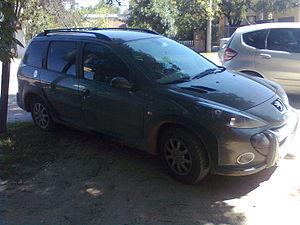
La 206 est un modèle automobile du segment B produit par le constructeur Peugeot et lancé le 10 septembre 1998 pour succéder à la Peugeot 205. La 206 a été la voiture la plus vendue en France en 2001, 2004 et 2005, disputant la première place à sa principale rivale qu'est la Renault Clio II. Elle est depuis les années 2010 la voiture française la plus produite de l'histoire et la plus vendue de tous les temps. Elle est également produite sous le nom de Peugeot 207 en Amérique du sud et par Iran Khodro et sous le nom de Citroën C2 cross en Chine.